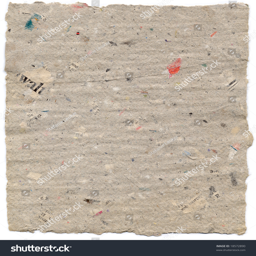
a sheet of handmade paper showing pieces of old newspaper and stains .